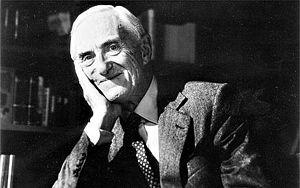
Patrick O'Brian, né Richard Patrick Russ le 12 décembre 1914 à Chalfont St Peter dans le Buckinghamshire et mort le 2 janvier 2000 à Dublin, est un écrivain britannique qui a choisi de publier ses romans sous un pseudonyme irlandais. Auteur de biographies et traducteur, il s'est rendu célèbre dans les pays anglo-saxons pour la saga des Aubreyades.